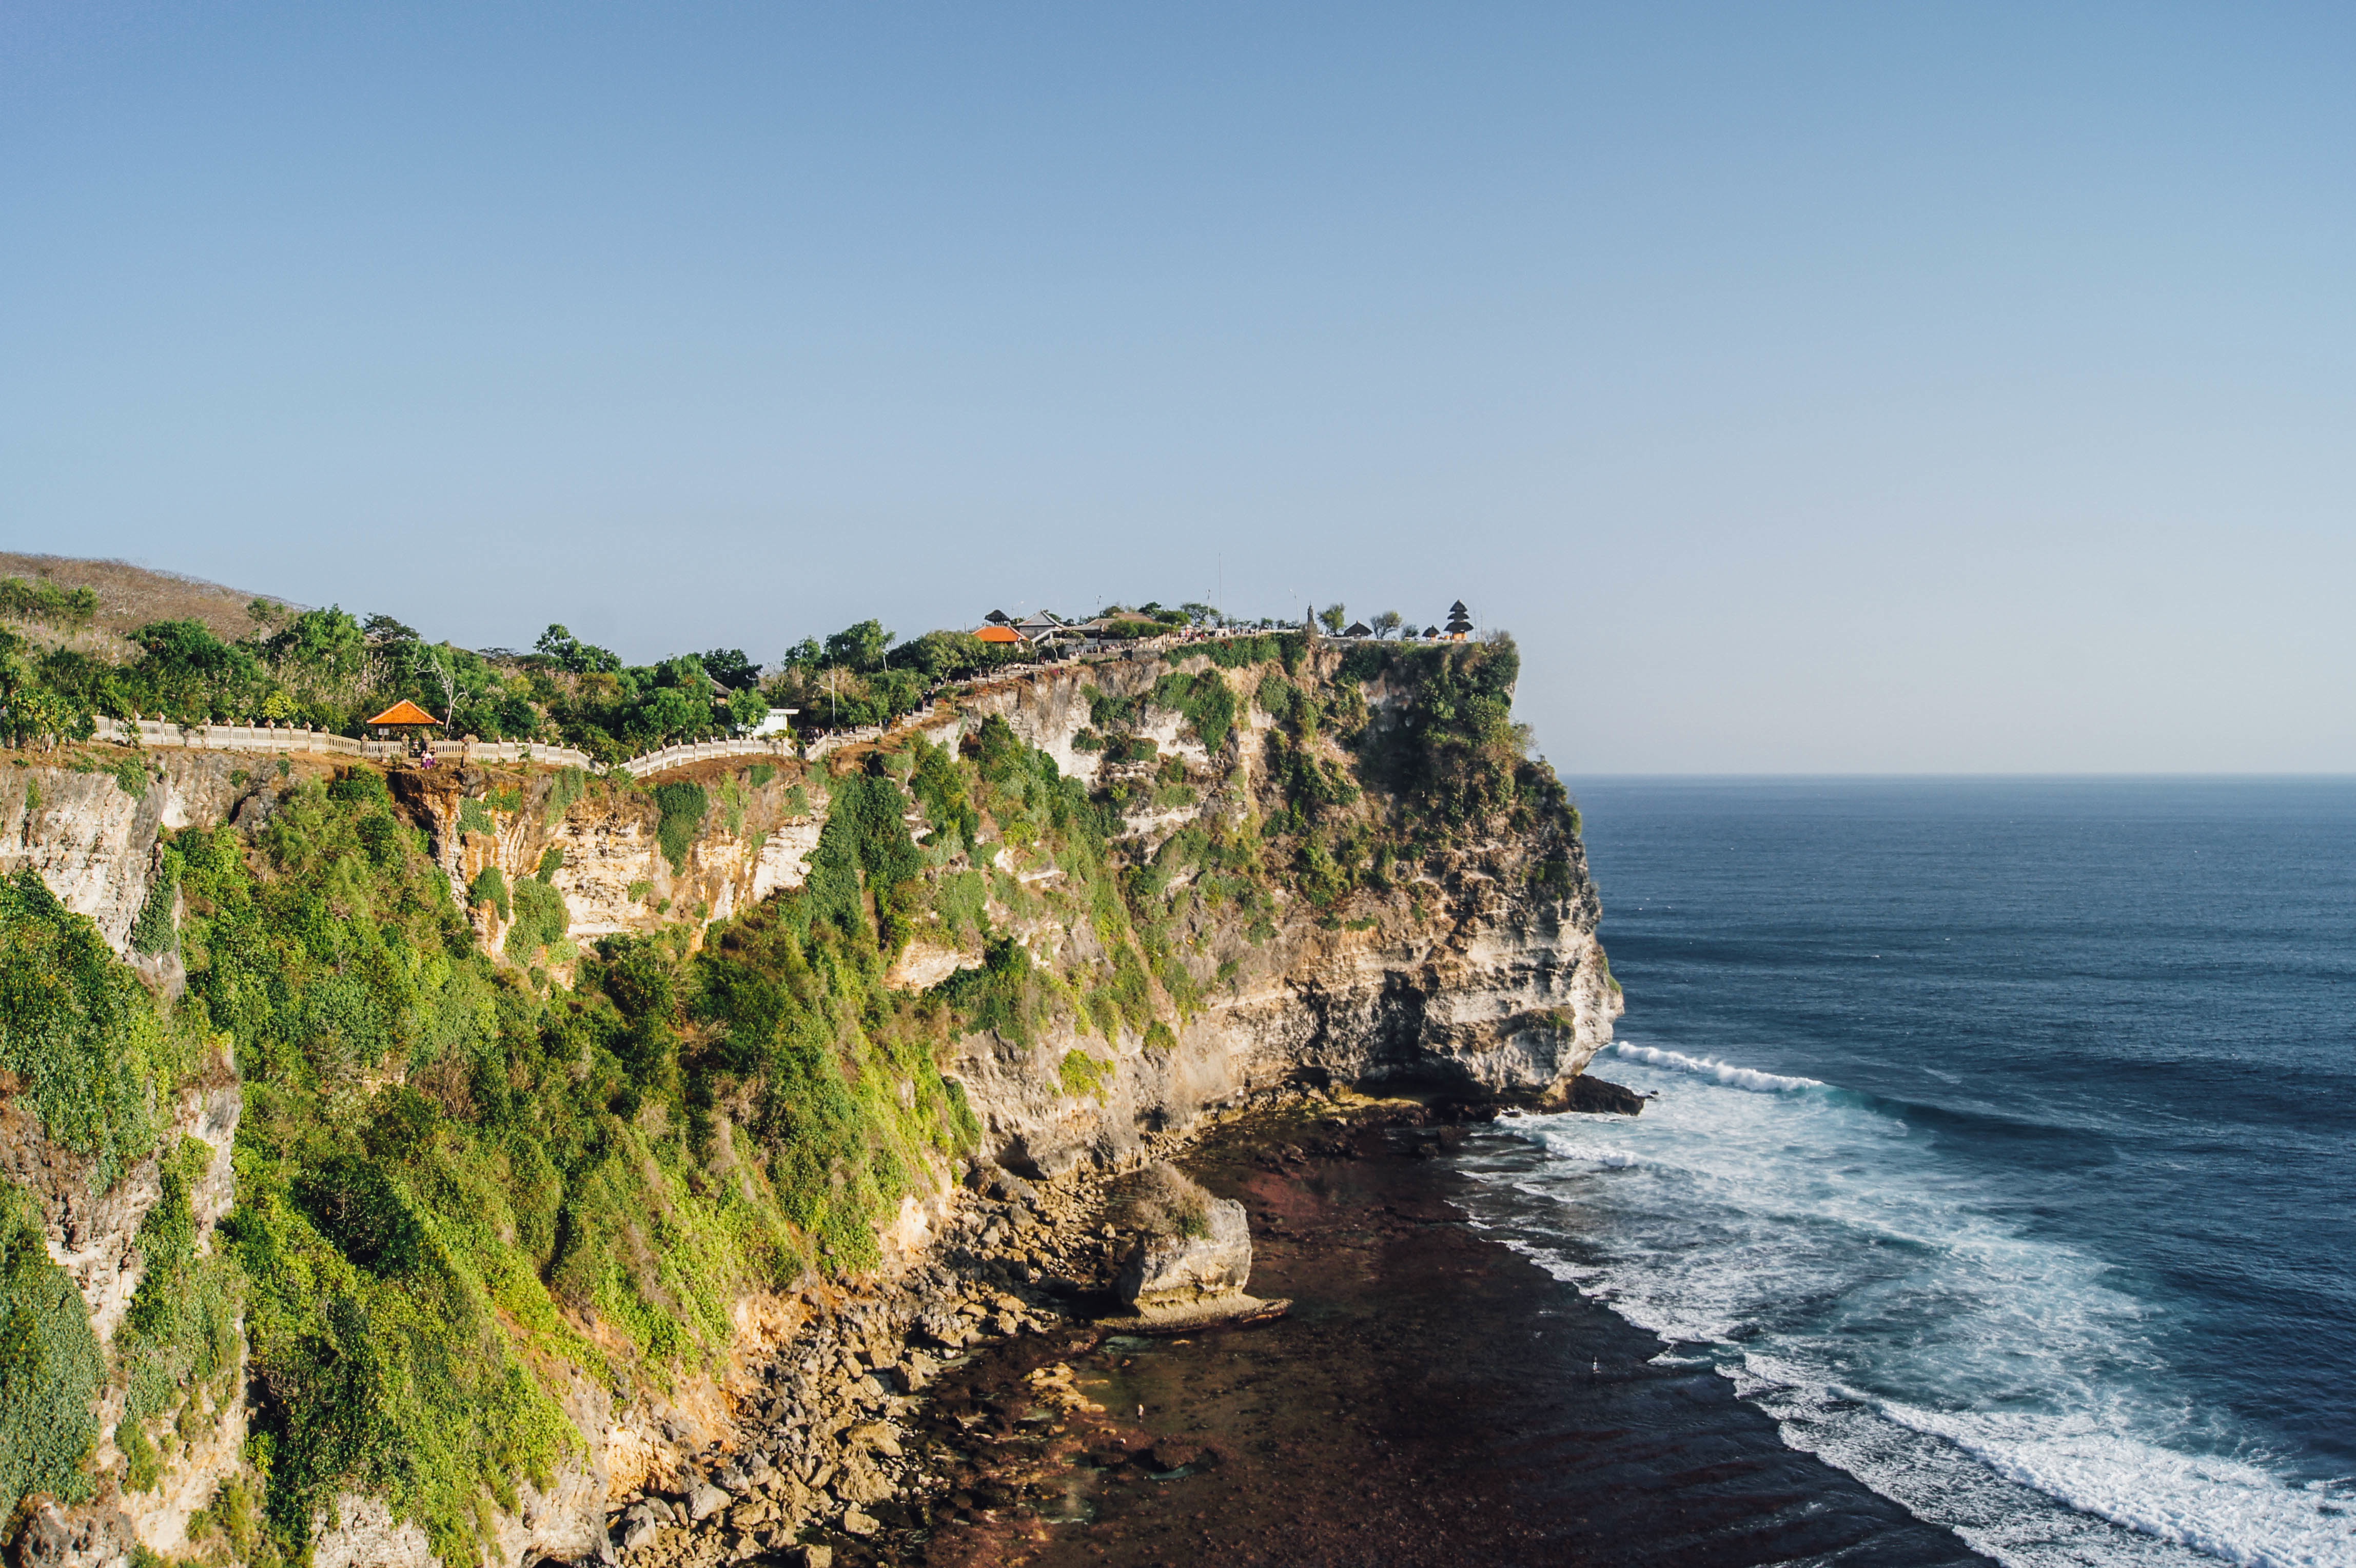
beach, landscape, sea, coast, rock, ocean, horizon, shore, vacation, formation, cliff, cove, bay, terrain, geology, cape, landform, geographical feature